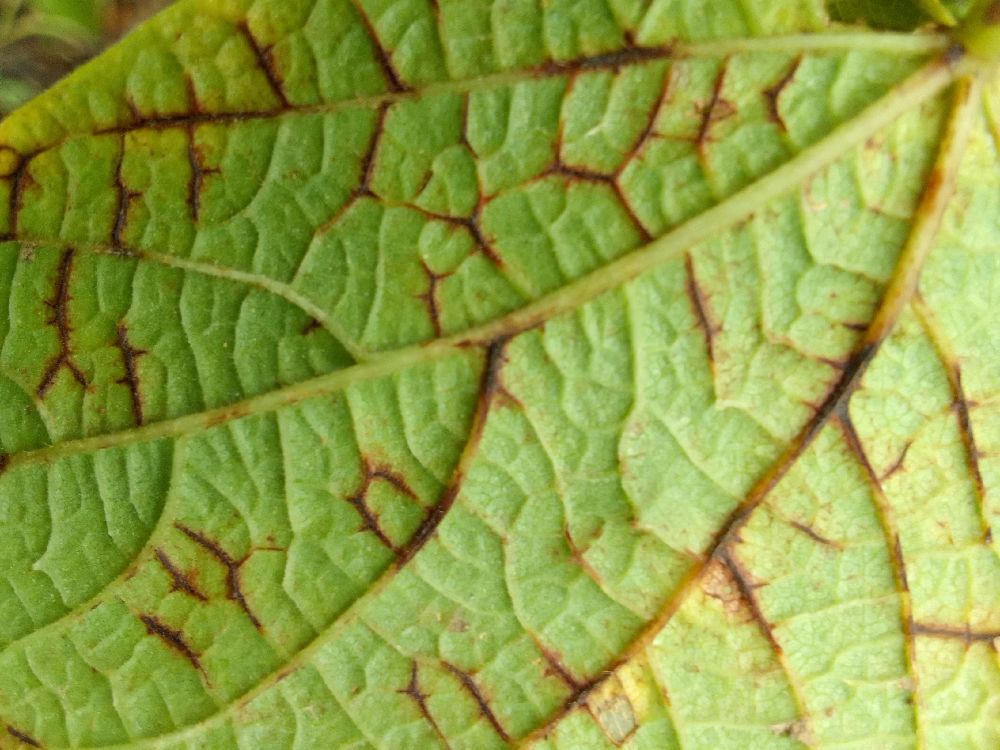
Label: anthracnose